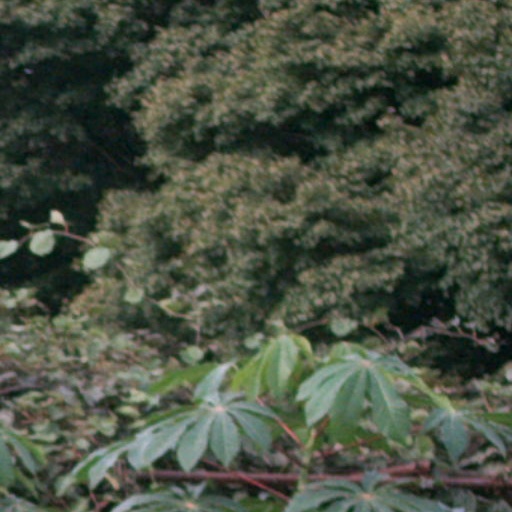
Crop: cassava